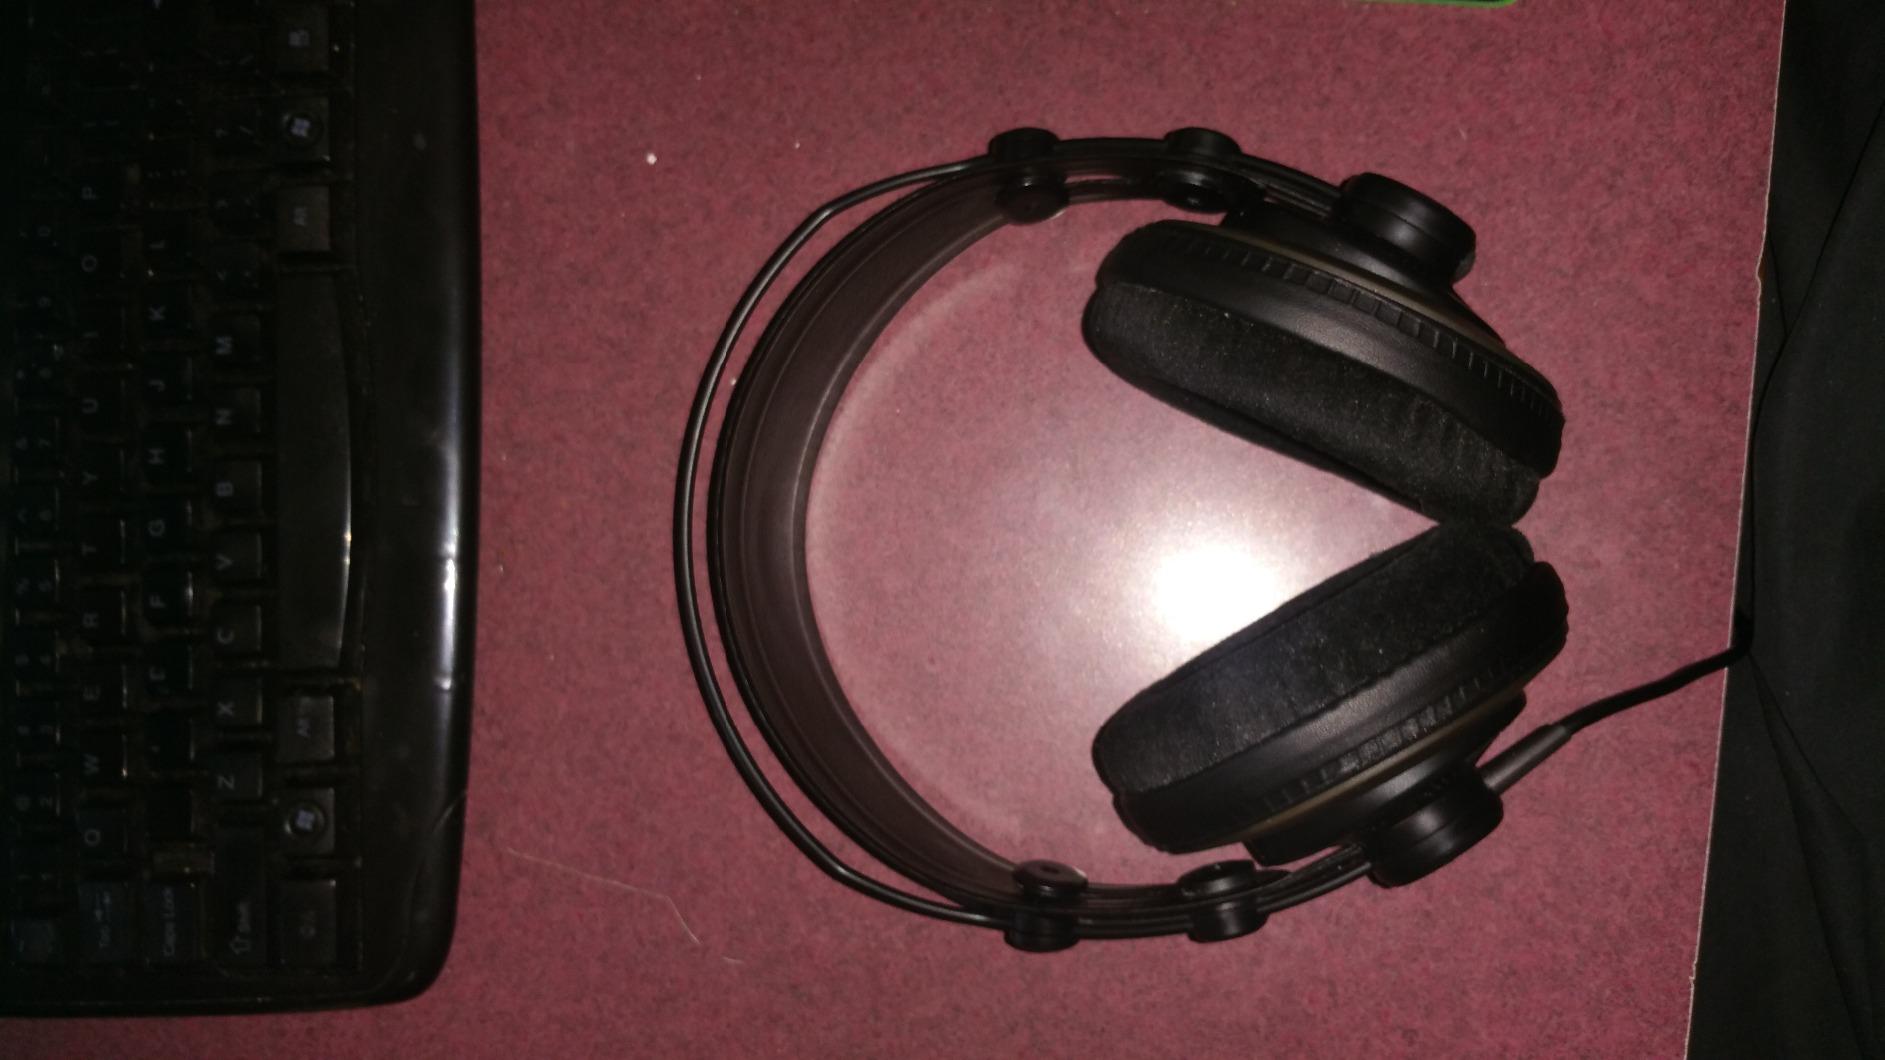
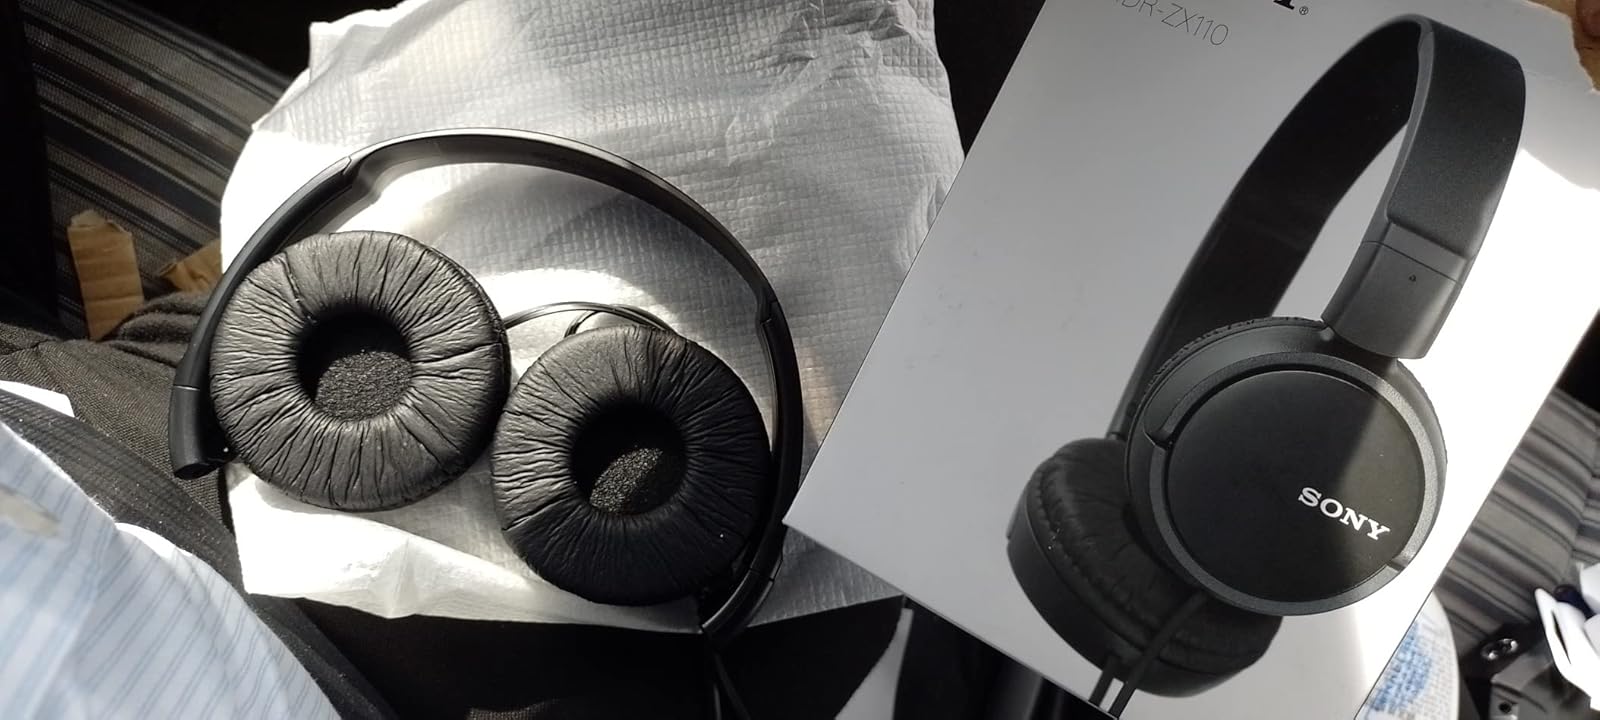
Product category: headphones
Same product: no